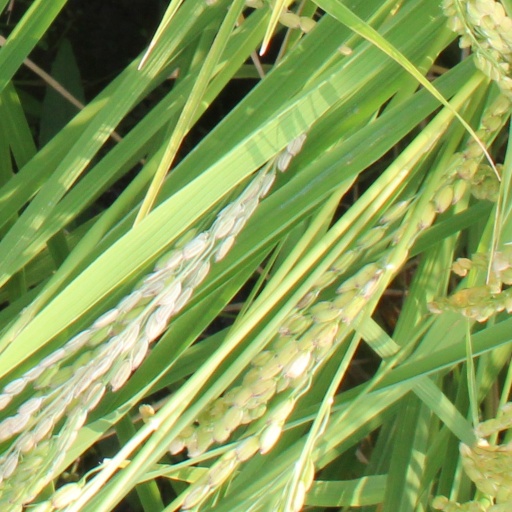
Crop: rice